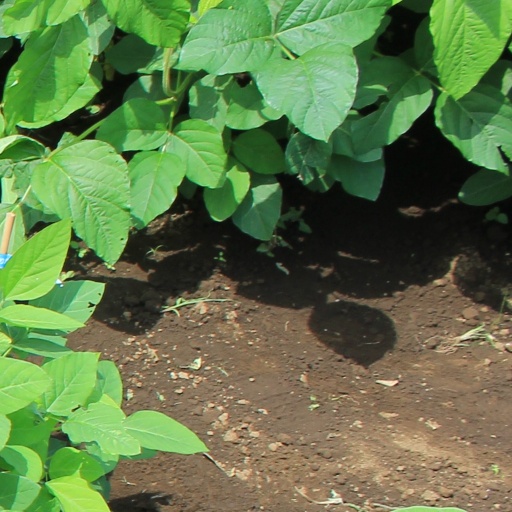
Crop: soybean